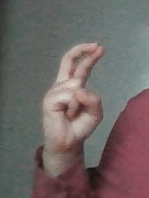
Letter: zay